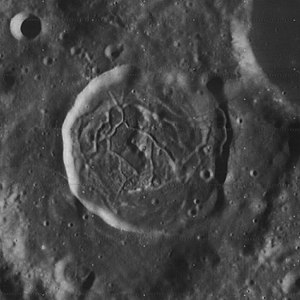
Damoiseau (månekrater)
Damoiseau er et nedslagskrater på Månen. Det befinder sig i den vestlige del af Månens forside, vest for Oceanus Procellarum, og det er opkaldt efter den franske astronom Marie-C.-T. de Damoiseau.